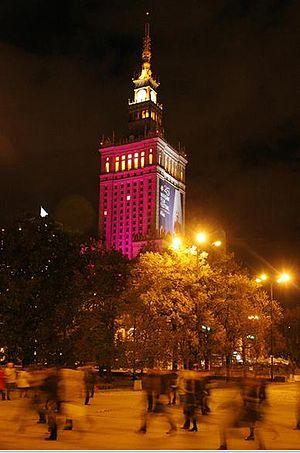
Le Festival du film de Varsovie est un festival de cinéma qui se déroule chaque année au mois d'octobre dans la capitale de la Pologne, Varsovie, depuis 1985.